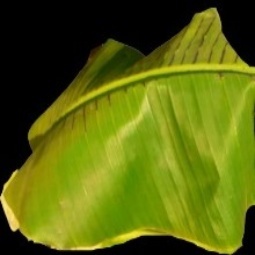
Label: Magnesium